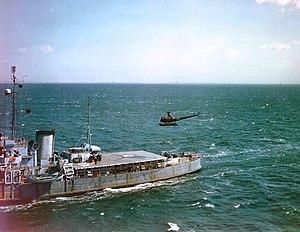
Le Sikorsky S-49 est un hélicoptère léger américain conçu et réalisé dans les années 1940 pour les besoins militaires. Il fut parmi les premières machines de ce type construites en série. Il est également connu comme Sikorsky R-6.